Green spaces in Freiburg

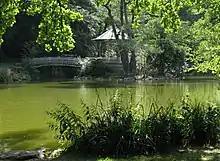
"Waldsee" with pavillon

The "Möslepark", created as a landscape park between 1879 and 1885 under the plans of urban gardener Maximilian Wilhelm Schmöger, is one of the oldest parks in Freiburg. Initially, in 1877, two artificial ponds had been created south of the train tracks for the collection of ice by the brewery Neumeyer. (A former public house of the brewery can still be seen at the corner of "Schwabentorring" and "Kartäuserstraße" today.) The Society for Urban Beautification ("Verein zur Verschönerung der Stadt"), founded in 1873, suggested the creation of the park shortly afterwards. The park owes its name to its abundance of water. The oldest wellhouses of the city spring can be found here. In 1881, a third pond was created, which merged with the first two, and created the lake "Waldsee" as it is today. The "Waldseerestaurant", which is situated on the western bank of the "Waldsee", was founded in 1883 and features a terrace next to the lake. It is still a very popular vacation restaurant, as well as a place for local events. After the First World War, the extremely unkempt park, which covers an area of , was thinned out and slightly remodeled. In 2015, the western part of the park was pruned, and in 2016 the eastern part will be as well, in order to restore the former variation of thick and light areas.